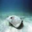
Label: ray